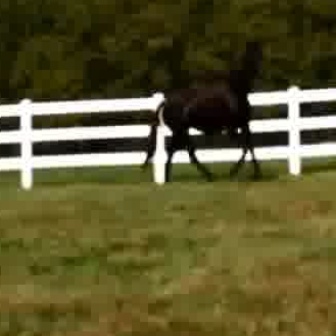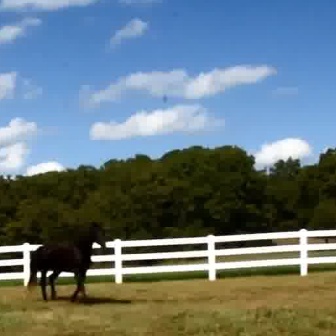
  Please identify the target specified by the bounding box [121,31,267,177] in the first image and locate it in the second image. Return the coordinates in [x_min,y_min,x_max,y_max] format.
Answer: [22,220,105,302]